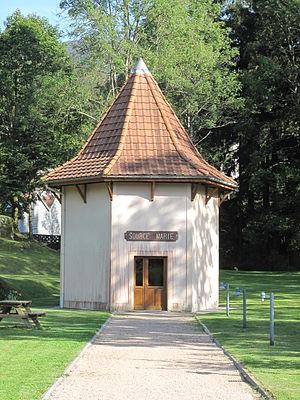
Le kiosque de la source Marie à Bussang (Vosges).
Le col de Bussang est l'un des cols les plus fréquentés du massif des Vosges, en France. Situé dans la région Grand Est à 727 m d'altitude, il relie la Lorraine et l'Alsace par la route nationale 66. Les deux communes de ce col dans un socle sédimentaire friable et cassant sont Bussang du côté lorrain et Urbès du côté alsacien. Le passage des crêtes à hauteur de Bussang fait partie des principaux cols historiques qui traversent les Vosges depuis l’Antiquité aux côtés du col du Bonhomme, du col du Donon et du col de Saverne.